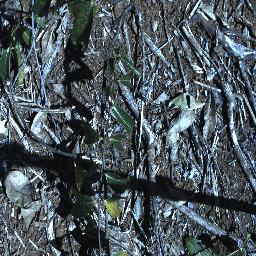
Label: rubber_vine